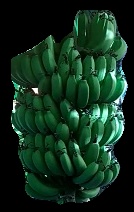
Variety: pachbale
Grade: grade1